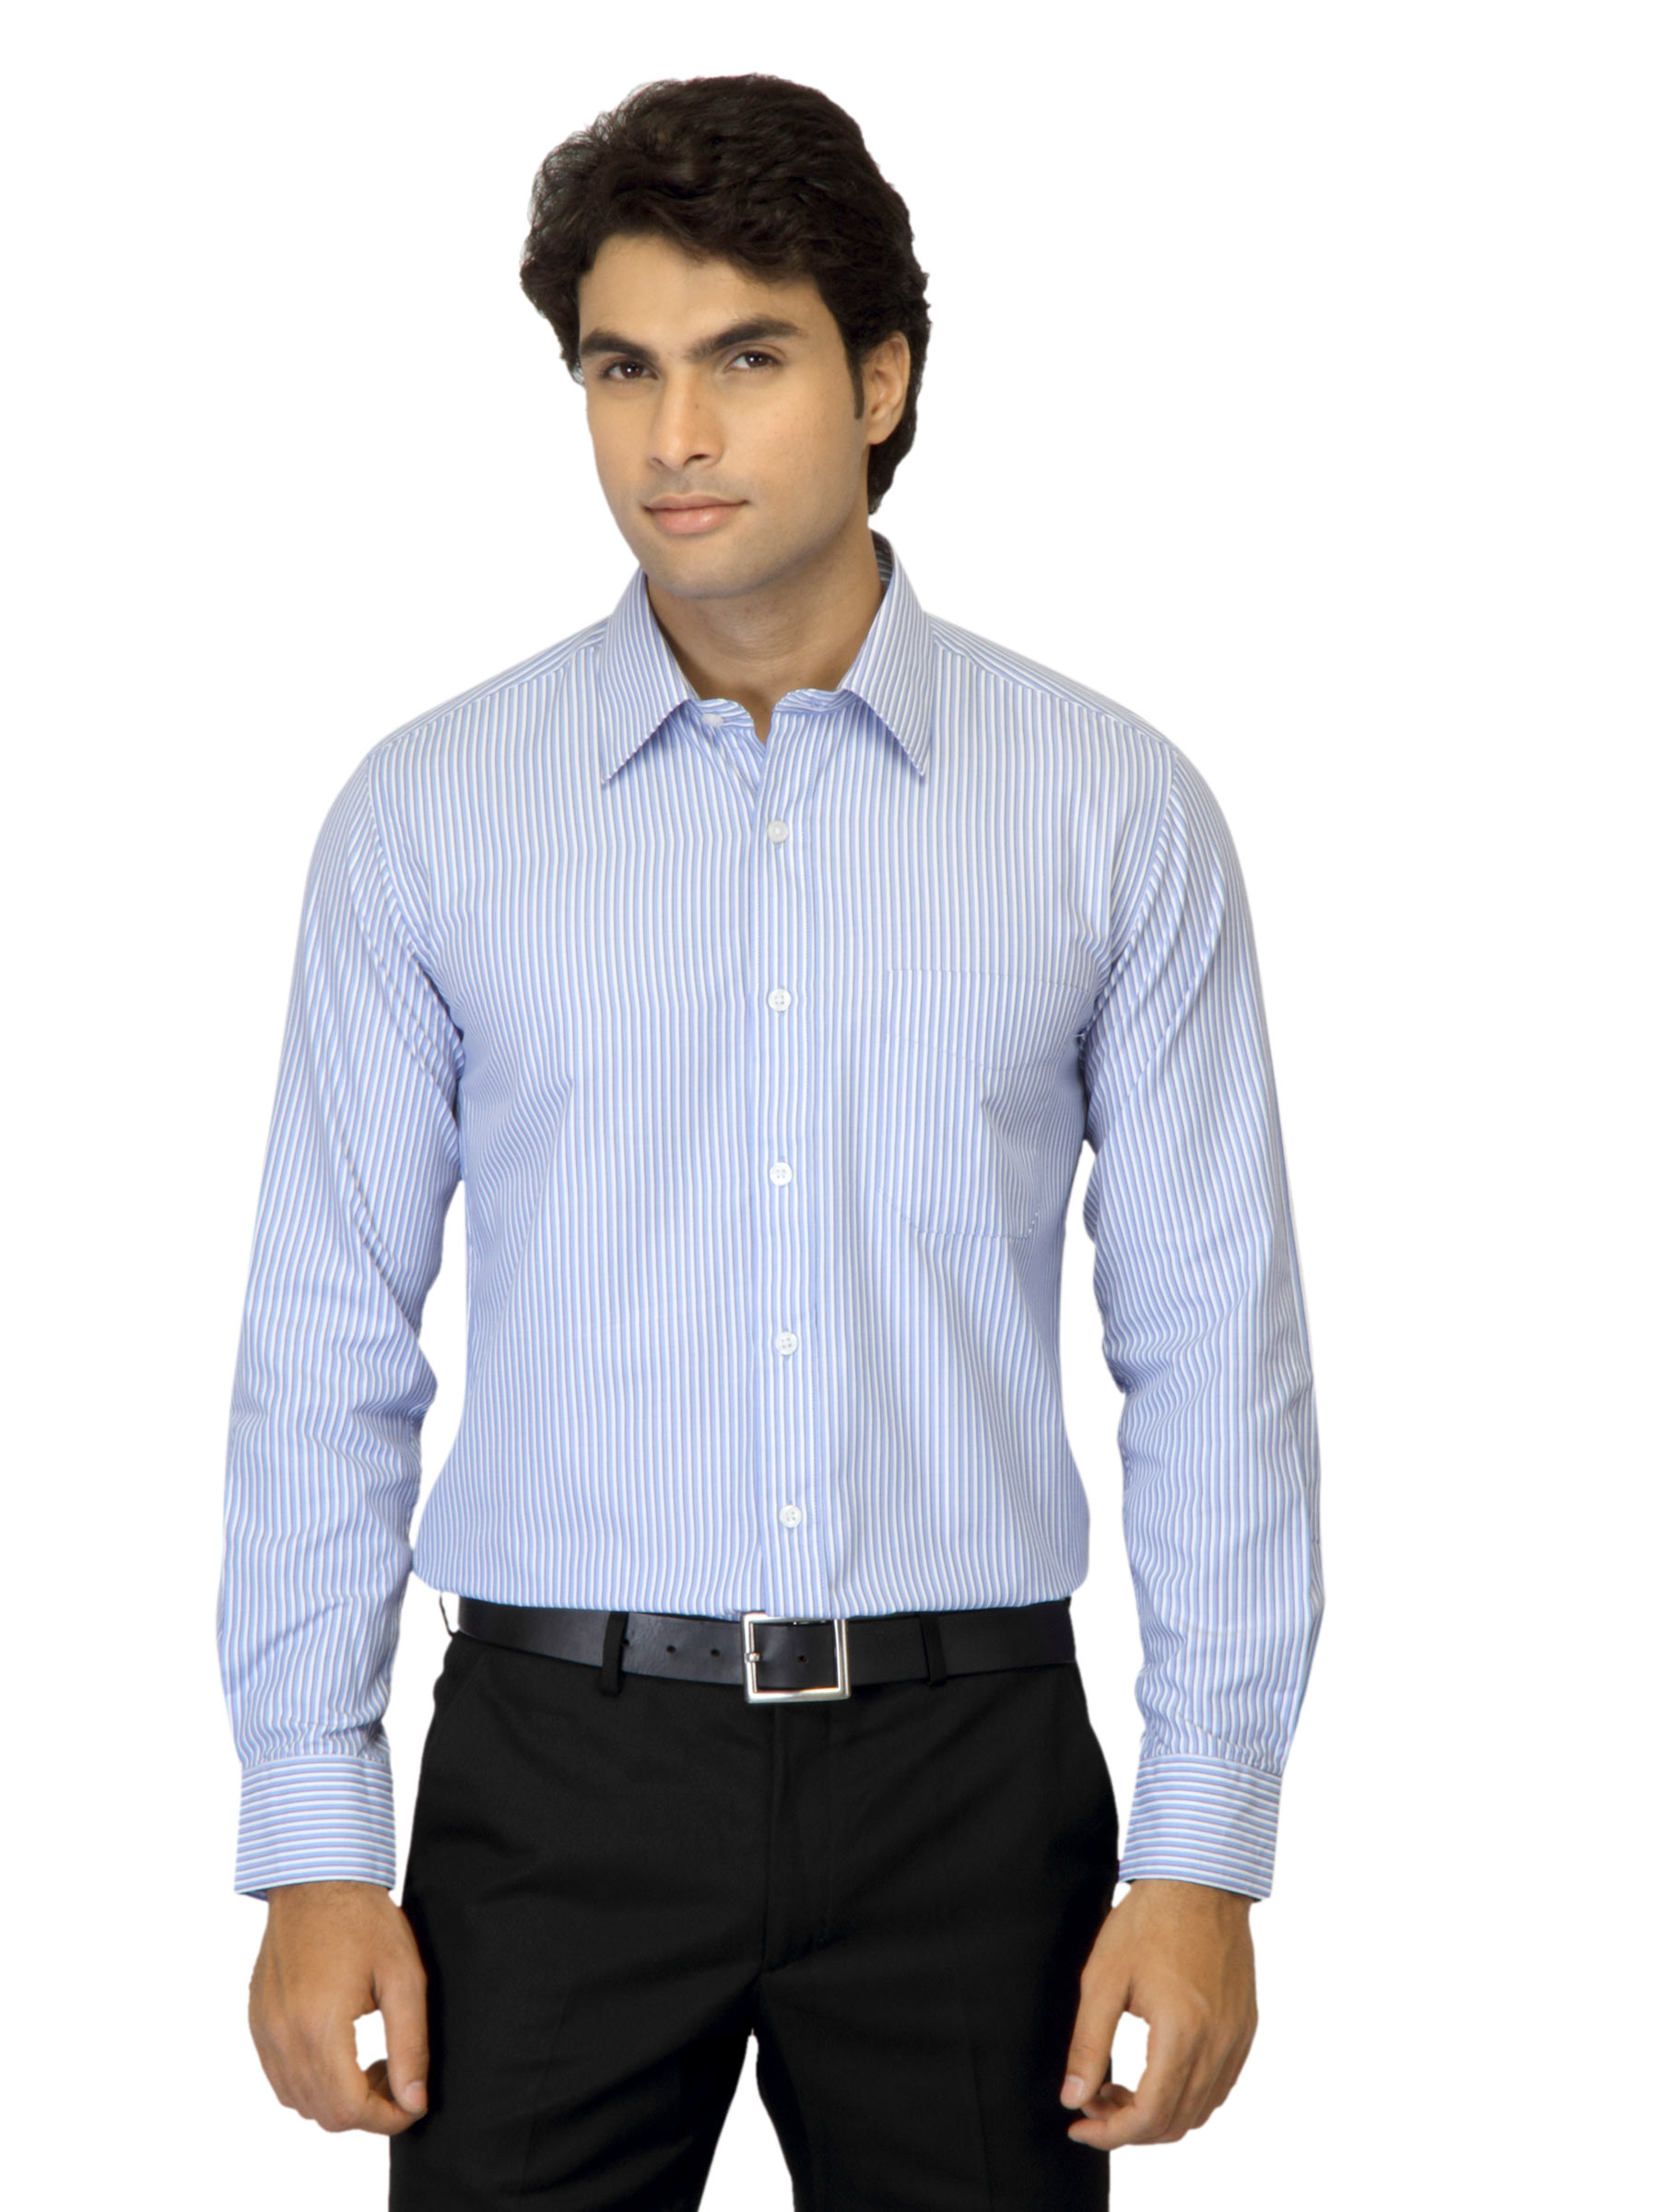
Mark Taylor Men Striped Blue Shirt
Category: Apparel / Topwear / Shirts
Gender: Men
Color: Blue
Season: Summer 2012
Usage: Formal